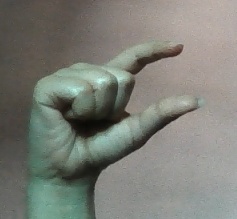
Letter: dal